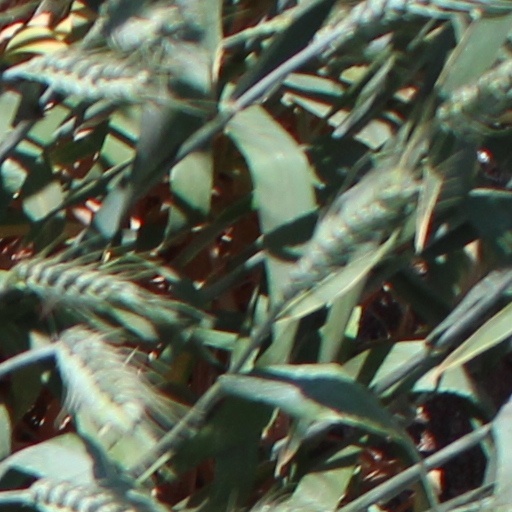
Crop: wheat